Abaúj-Torna County

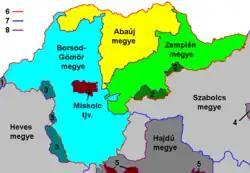
The territories merged in 1950 to form the modern Borsod-Abaúj-Zemplén County. Post-war Abaúj county is shown in yellow.

Following the provisions of the First Vienna Award, most of the Czechoslovak part was returned to Hungary in November 1938. It was added to the county of Abaúj-Torna, with capital Kassa (present-day Košice). After World War II, the Trianon border was restored and the county was renamed to Abaúj County. In 1950, it merged with the county of Borsod-Gömör and the Hungarian part of Zemplén to form the present Borsod-Abaúj-Zemplén county. Since 1993, when Czechoslovakia was split, the northern part of the county's former territory has been part of Slovakia's Košice Region.